Carl Julius von Leypold

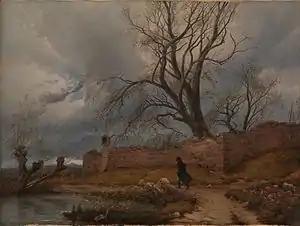
"Wanderer in the Storm" (1835)

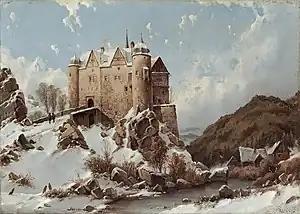
"Castle Hill in Snow" (1860)

Carl Julius von Leypold (1806–1874) was a German Romantic landscape painter known for his painting, "Wanderer in the Storm".